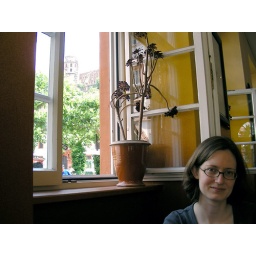
Karen in cafe, castle out the window